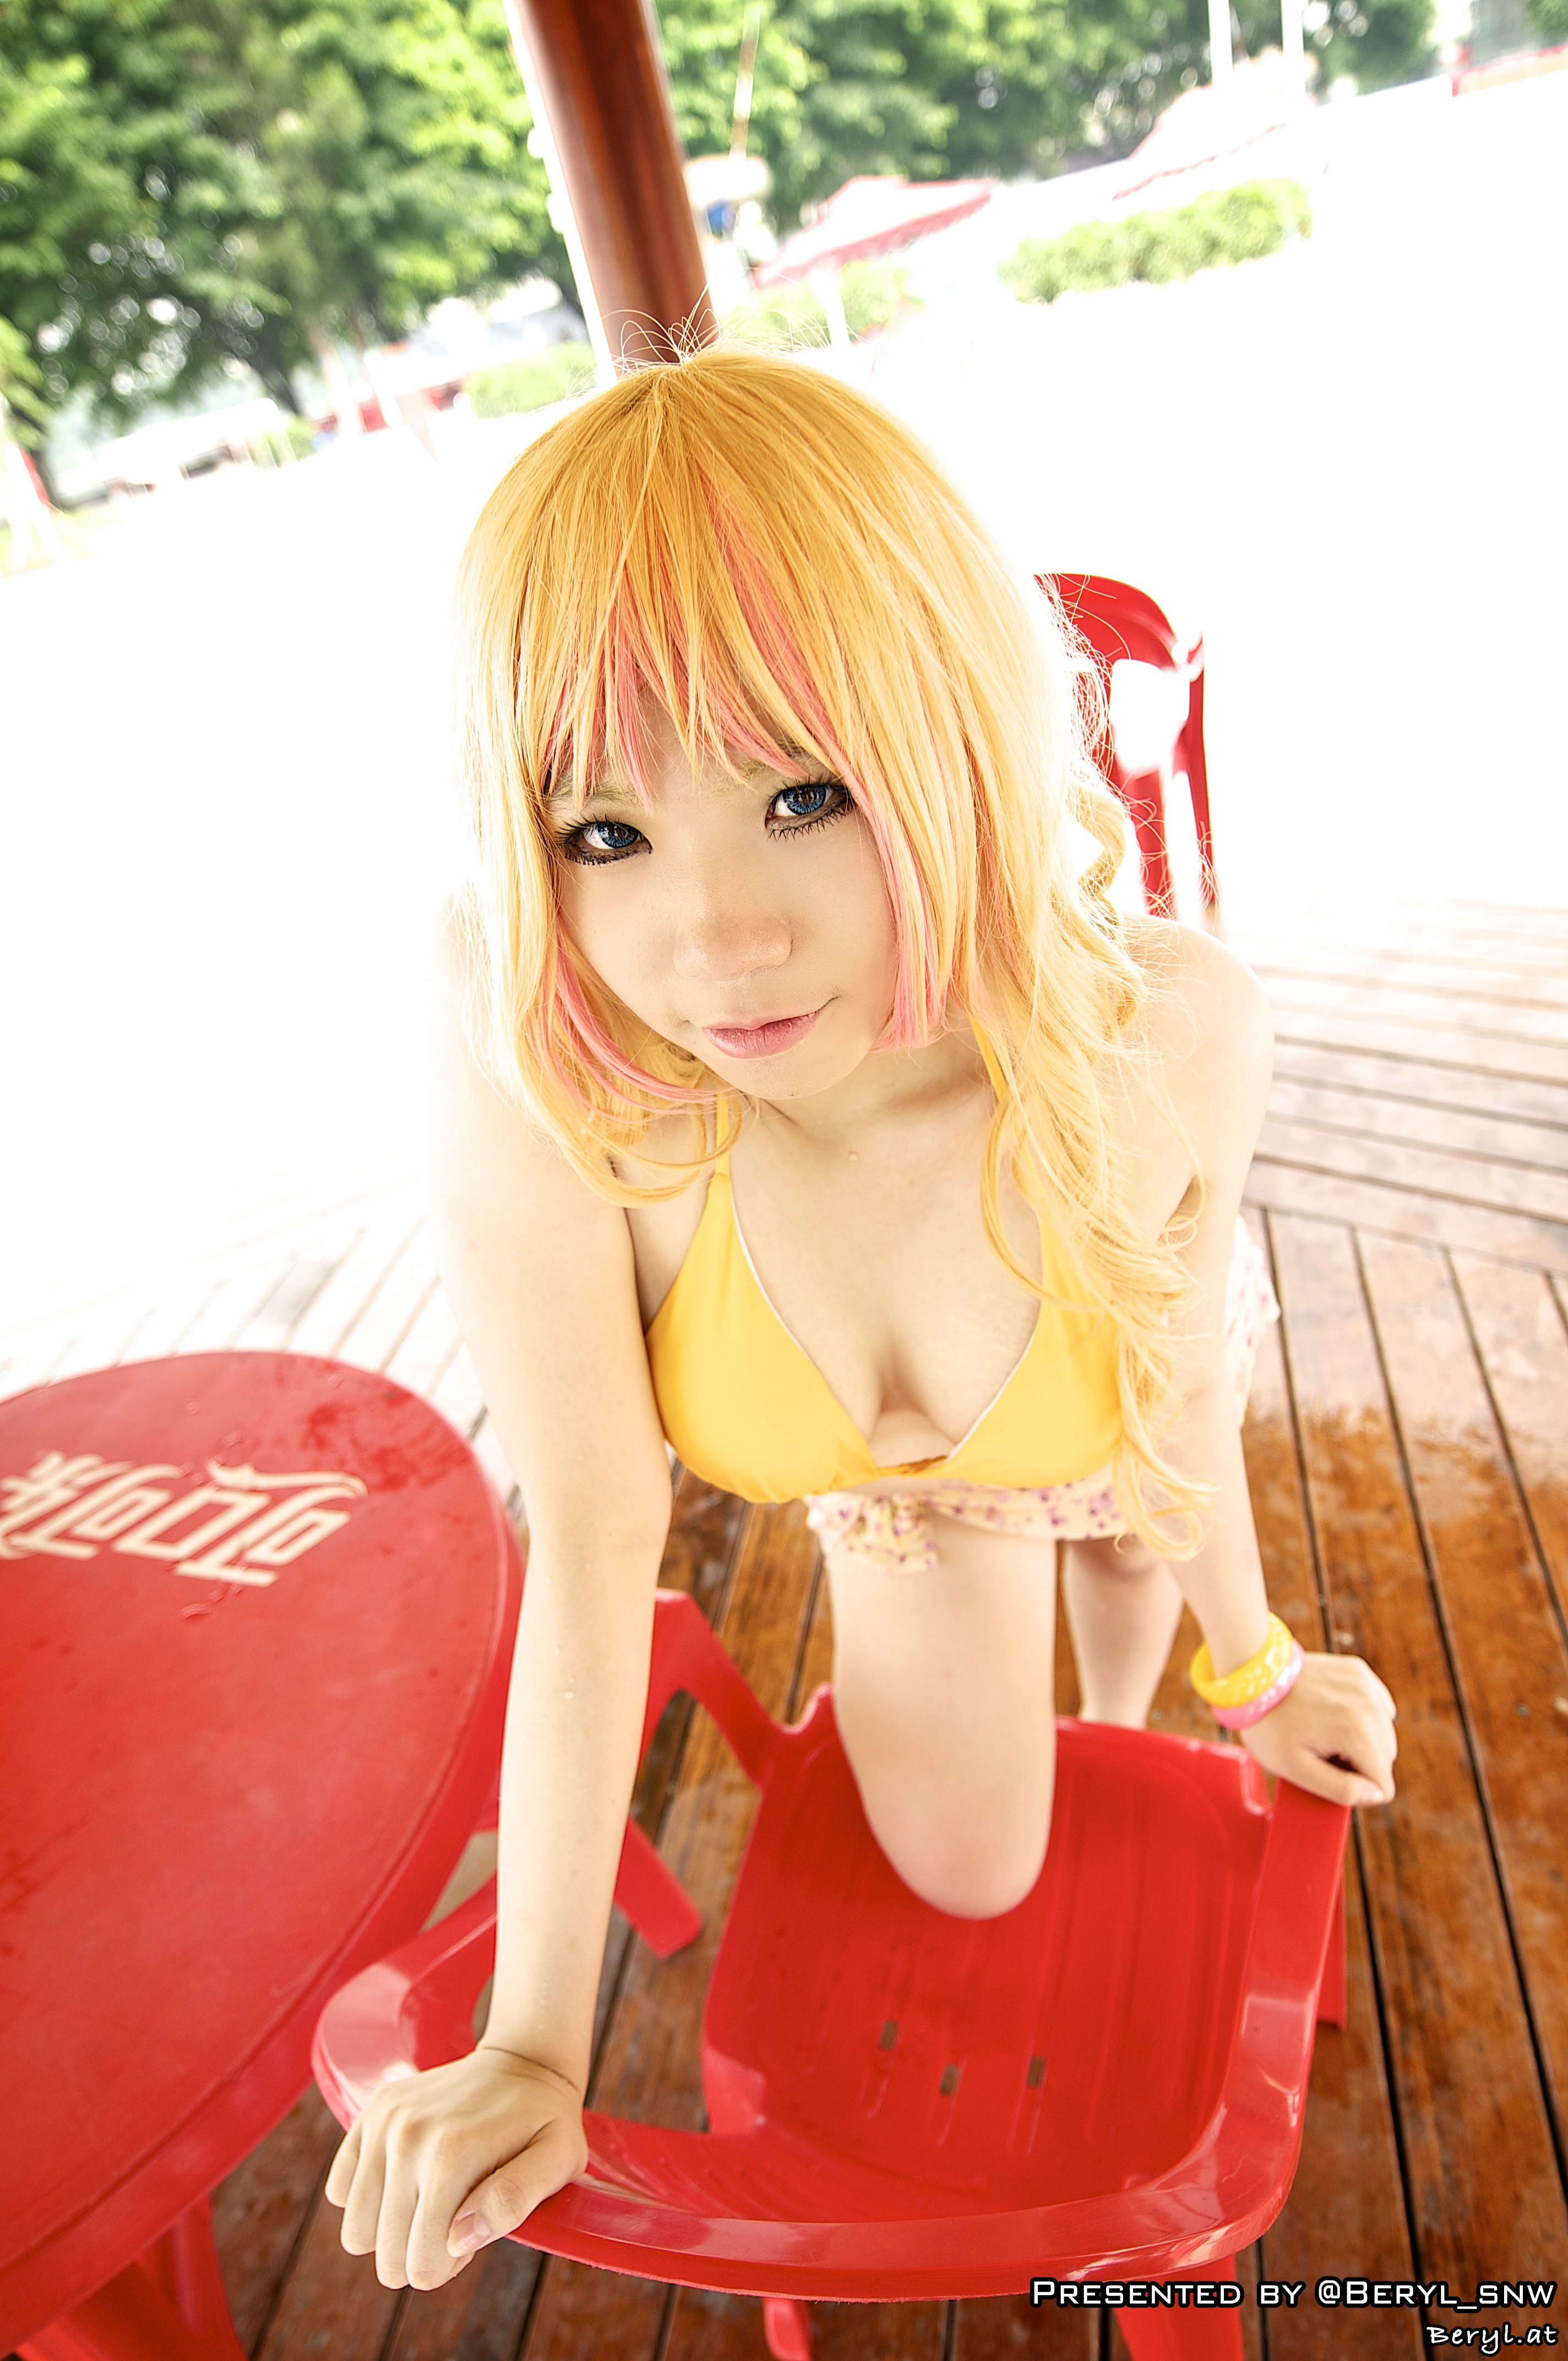
beach, water, sand, suit, girl, sunlight, pool, swim, clothing, pink, swimming, long hair, sunny, cosplay, girls, canton, blond, costume, china, guangdong, anime, guangzhou